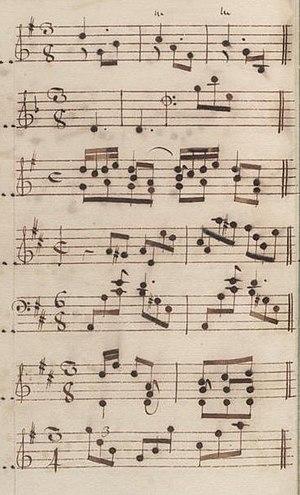
Table du volume X des manuscrits de Venise (incipit des sonates 8 à 14, K. 425 à 231).
Le tableau suivant liste les sonates pour clavier composées par Domenico Scarlatti en suivant les catalogues musicologiques, les sources manuscrites et les premières éditions ; il permet leur concordance.